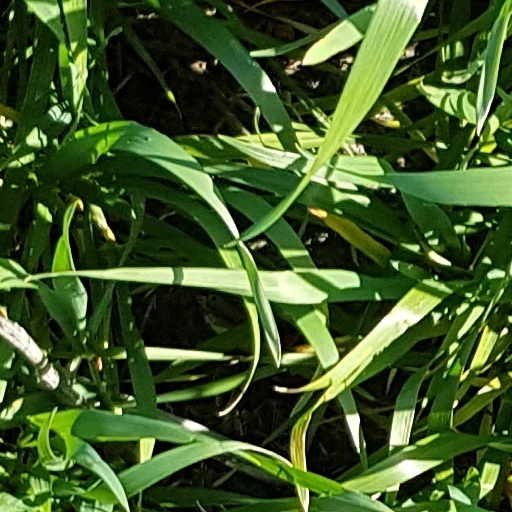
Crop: wheat